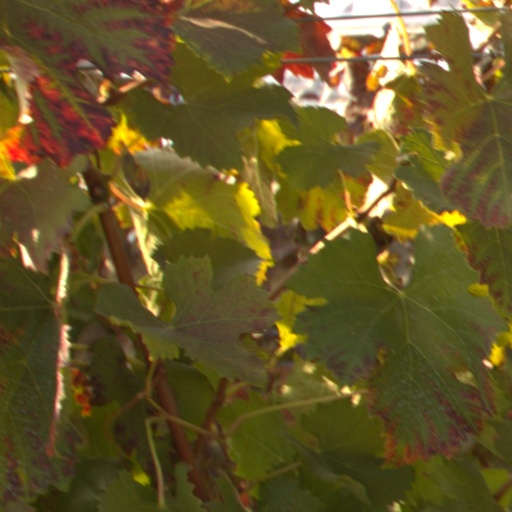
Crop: grape